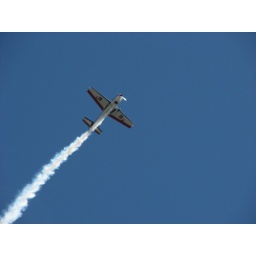
Look mummy. There's an airplane up in the sky